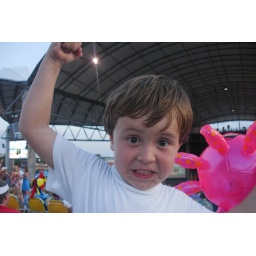
Athan got another beach ball on the lawn during the Jimmy Buffett concert in April 2010. He was quite happy.